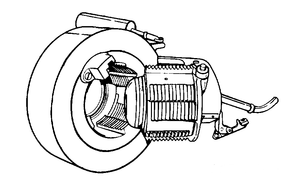
Un mécanisme Asbury permet d’ouvrir et de fermer la culasse de l'artillerie lourde pour son rechargement avec un projectile et des sacs de poudre. Il fut largement utilisé par l'artillerie navale, l'artillerie côtière et les canons ferroviaires durant les guerres mondiales. Le mécanisme fut inventé au chantier naval de Washington en 1916 par le dessinateur Dorsey Frost Asbury. Il est parfois appelé mécanisme Smith-Asbury par la marine américaine en mémoire du superviseur d'Asbury, le capitaine de corvette George Leonard Smith.